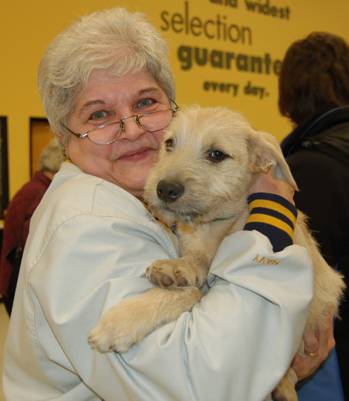
Label: dog